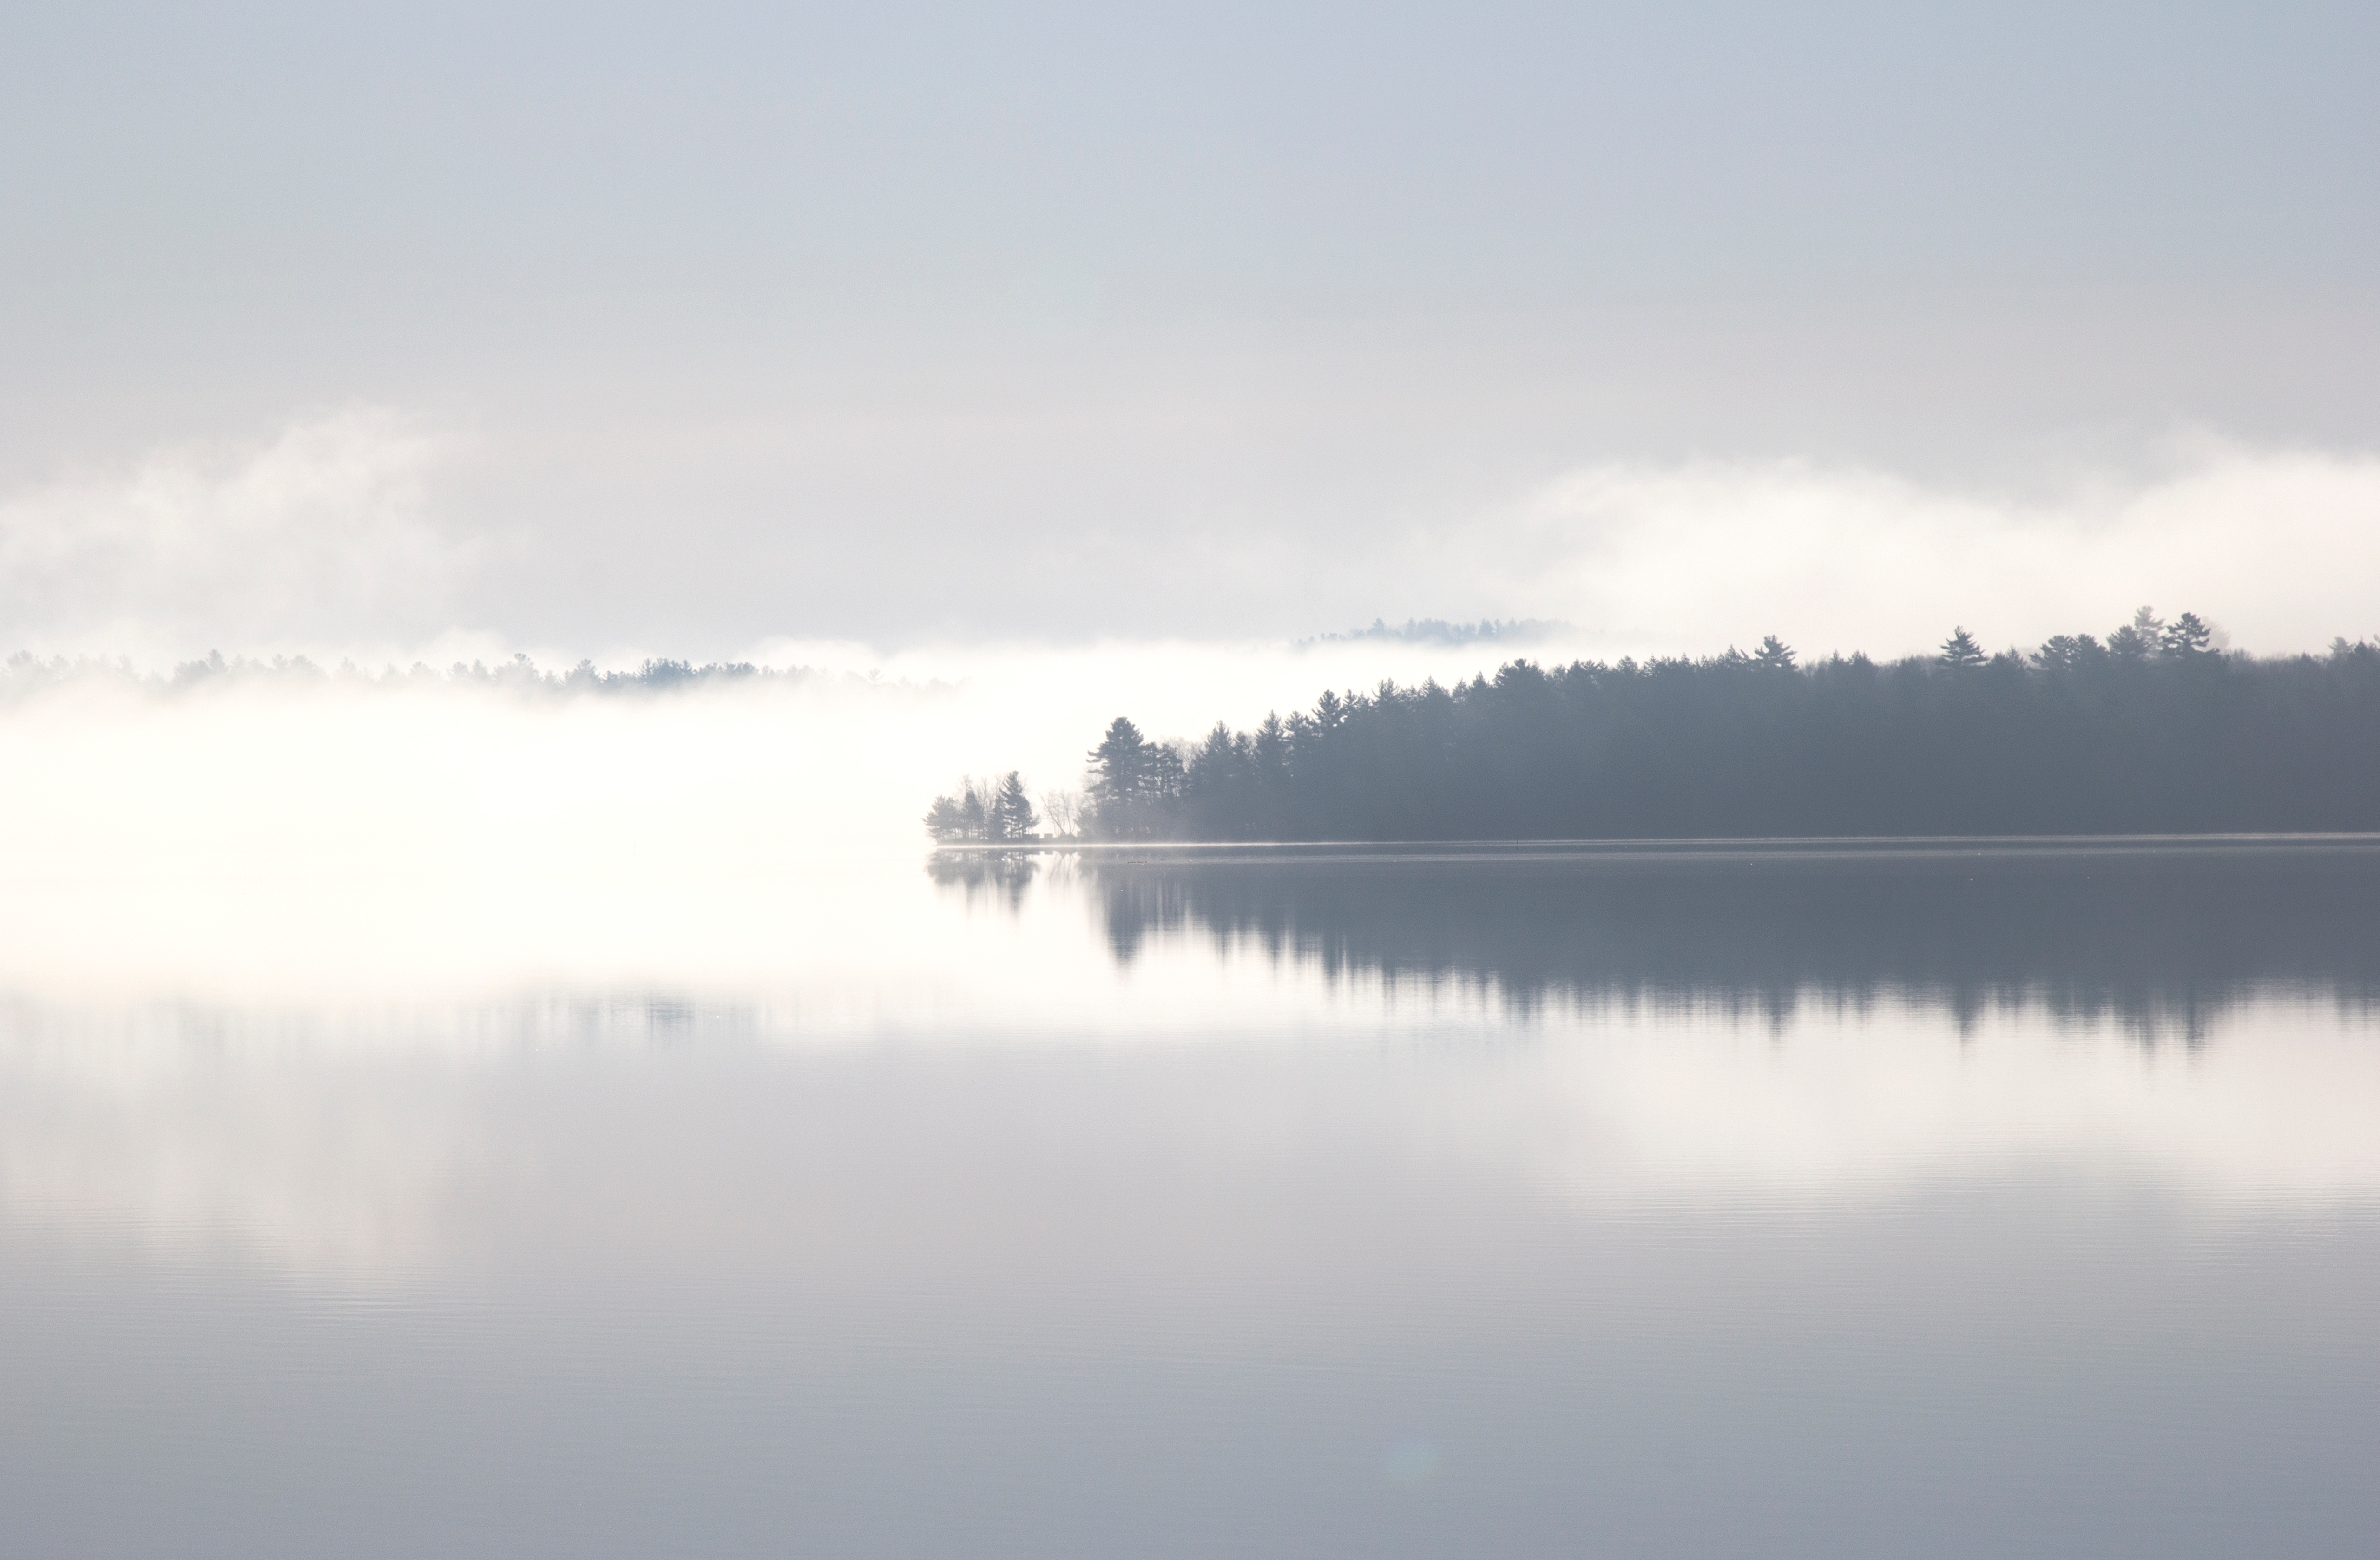
sea, tree, water, nature, horizon, cloud, sky, fog, sunrise, mist, sunlight, morning, wave, lake, dawn, river, dusk, reflection, weather, haze, reservoir, body of water, loch, atmospheric phenomenon, atmosphere of earth